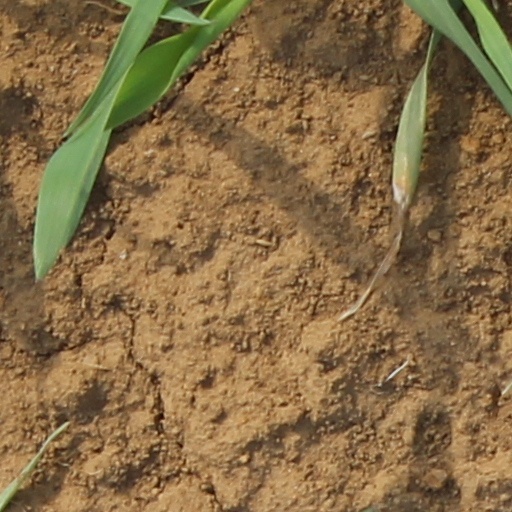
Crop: wheat